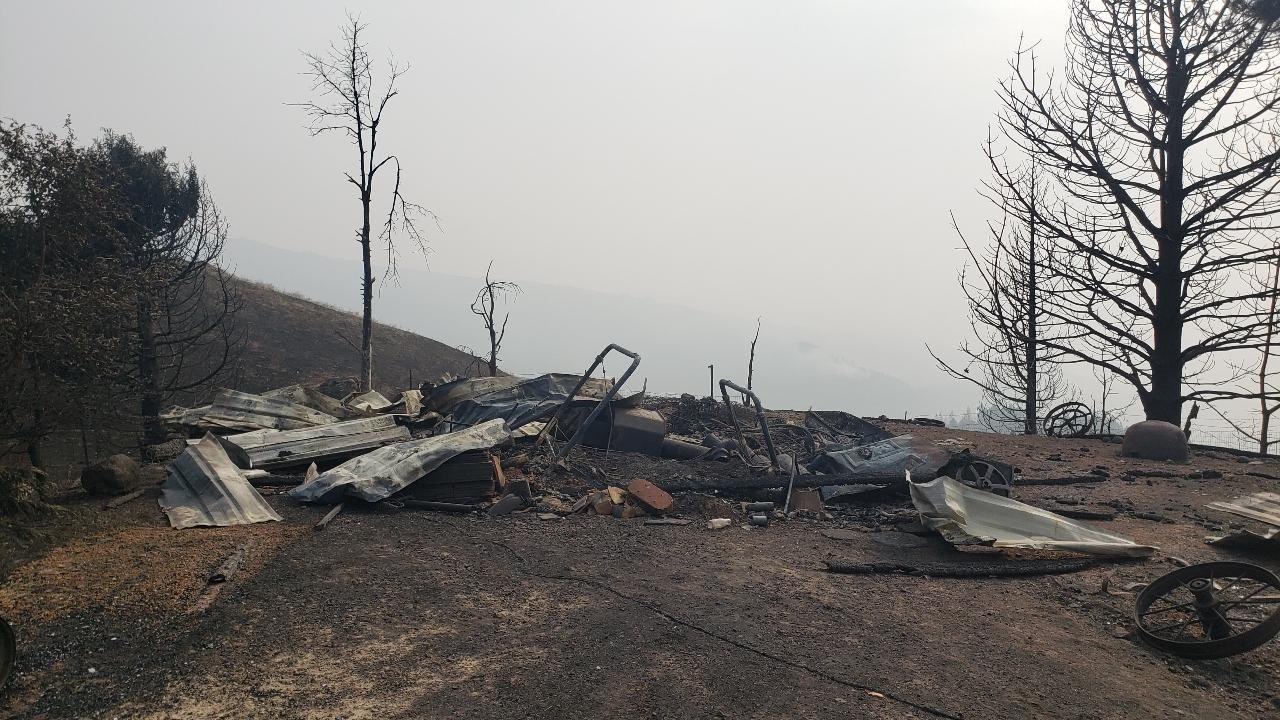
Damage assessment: destroyed